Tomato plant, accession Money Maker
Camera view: bottom (45 deg); turntable rotation: 90 degrees
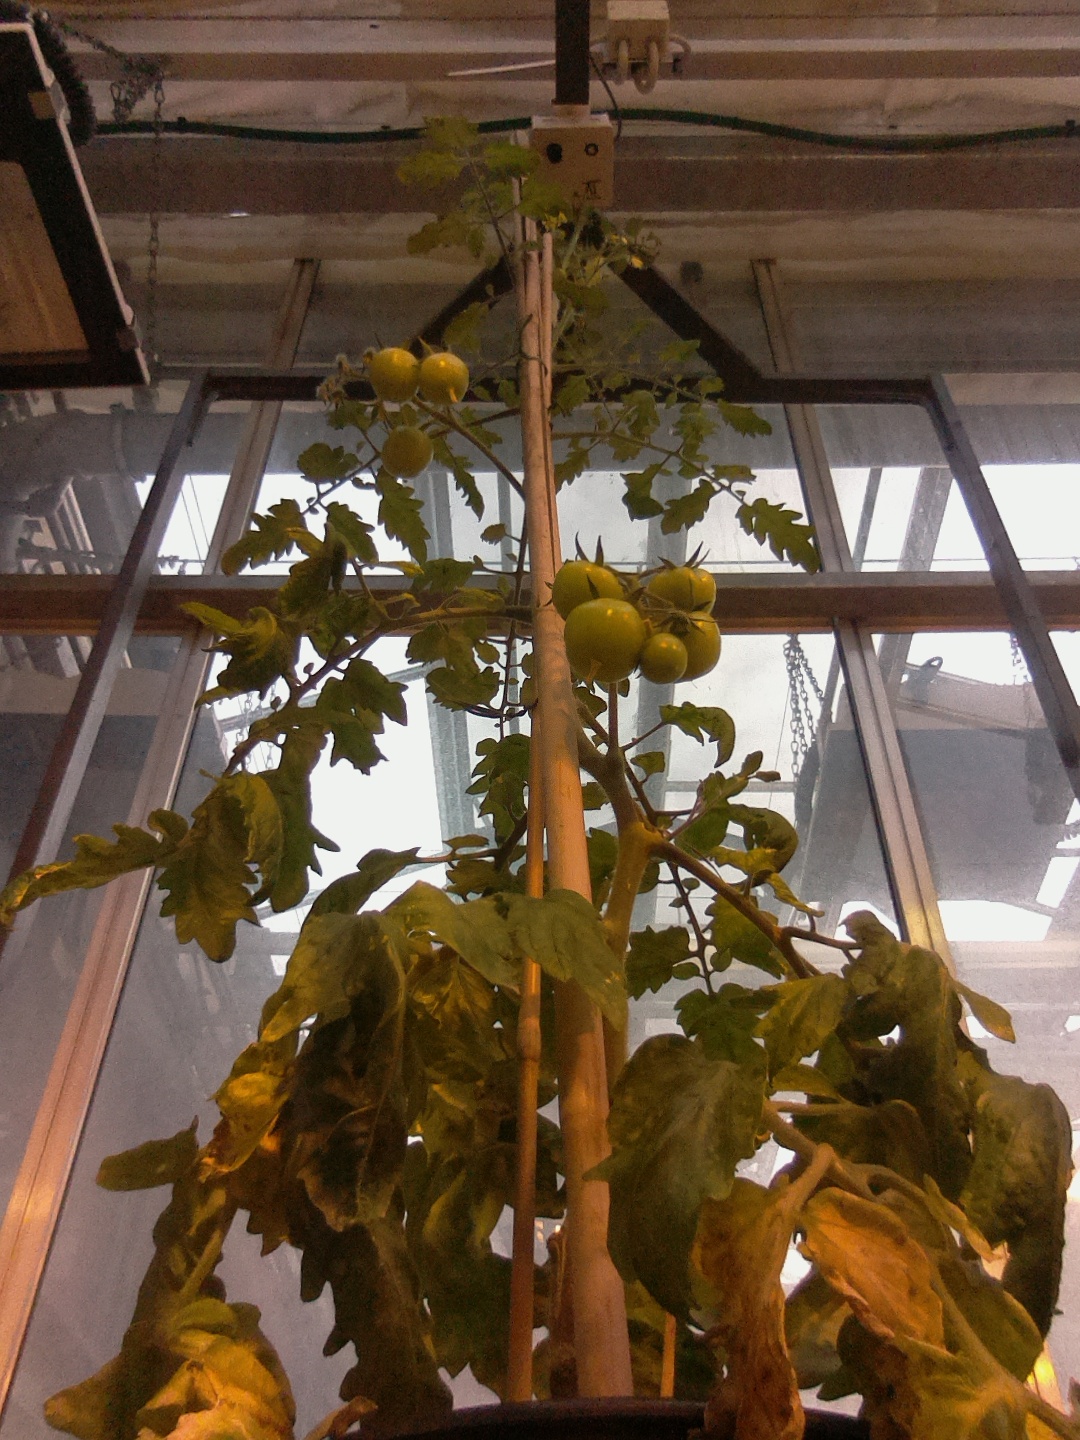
BBCH growth stage 75: 50%-60% of final fruit size